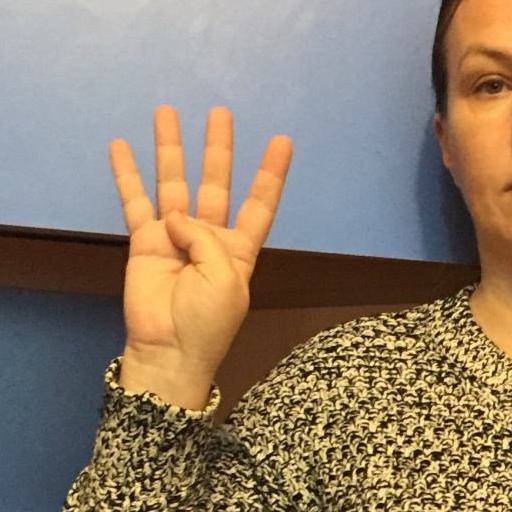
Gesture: four